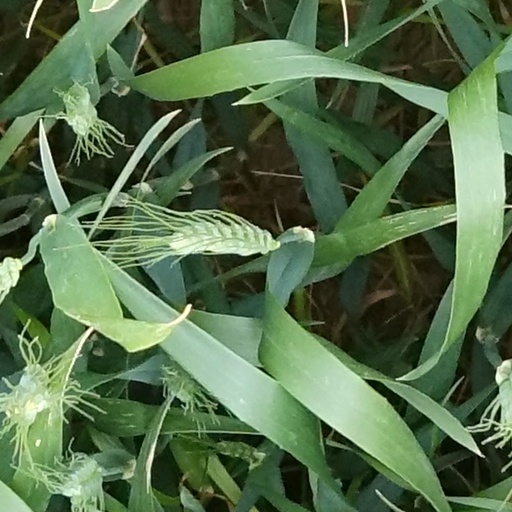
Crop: wheat